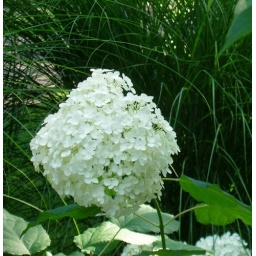
Unidentified flower blooms against a backdrop of tall grass ON wALNUT rD.. (Photo by Carolyn C. Holland: P7260027E1 2007)